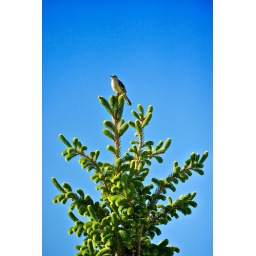
A mockingbird sits atop a pine tree in our yard.